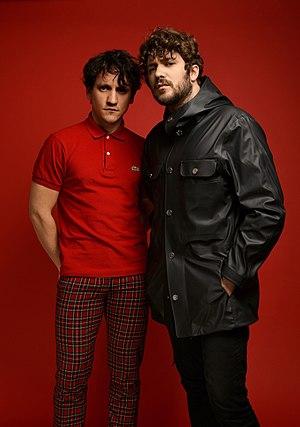
Elephanz est un groupe français de pop rock electro formé en janvier 2008 par les frères Jonathan et Maxime Verleysen originaires de Nantes. Les frères Verleysen sont auteurs-compositeurs-interprètes de toutes leurs chansons.